Theories about Stonehenge

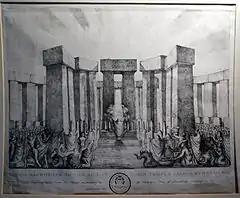
"Druids sacrificing to the Sun in their temple called Stonehenge", a 1722 engraving of the site as imagined by William Stukeley

The first academic effort to survey and understand the monument was made around 1640 by John Aubrey. He declared Stonehenge the work of Druids. This view was greatly popularised by William Stukeley. Aubrey also contributed the first measured drawings of the site, which permitted greater analysis of its form and significance. From this work, he was able to demonstrate an astronomical or calendrical role in the stones' placement. The architect John Wood was to undertake the first truly accurate survey of Stonehenge in 1740. However Wood's interpretation of the monument as a place of pagan ritual was vehemently attacked by Stukeley who saw the druids not as pagans, but as biblical patriarchs.